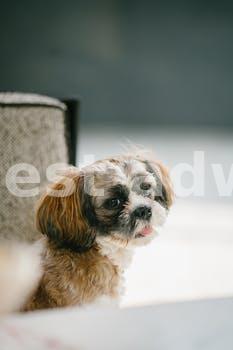
Label: Watermark